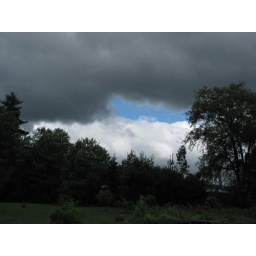
the silver lining or stripes in the sky